Azerbaijan in World War II

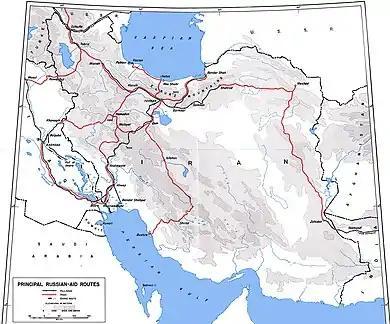
Map of the route

The Trans-Iranian Lend-Lease route was the pathway used to get American and British supplies from the Persian Gulf through Persia and into the Soviet Union via Azerbaijan. The previous route of entering supplies to the Soviet Union; the North Atlantic Sea Lane, closed in July 1942 following the debacle of Convoy PQ 17. The alternative new route was in the east; into Vladivostok. Although Russia and Japan weren't foes, transporting large cargo into Russia from the United States proved to impractical, so the southern route through Iran was chosen. The Lend-Lease between the allies and Iran was implemented by Ally sympathizer Mohammad Reza Pahlavi following the overthrow of his father's regime in the Anglo-Soviet Invasion of Iran. The successful transport of Allied supplies through Iran and the Caucasus into the Soviet Union was instrumental in the defense of Russia against the Germans.